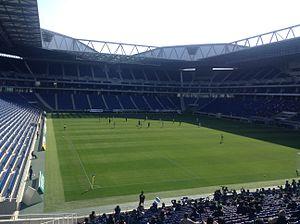
Le Stade de football de Suita actuellement appelé Panasonic Stadium Suita est un stade de football, situé à Suita, dans la préfecture d'Osaka au Japon. Il est principalement utilisé pour les rencontres à domicile du club de Gamba Ōsaka. Il remplace l'ancien stade utilisé par le club, le Stade de l'Expo '70 d'Osaka.